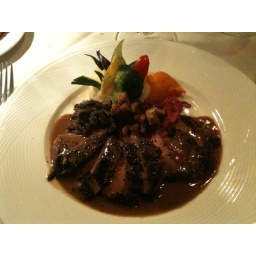
Coffee crusted duck in black truffle sauce